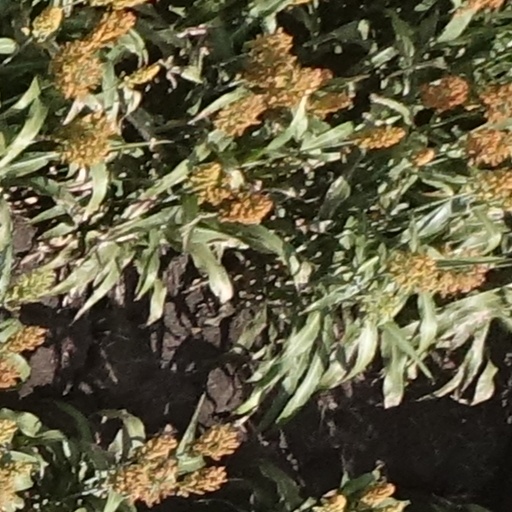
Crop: sorghum